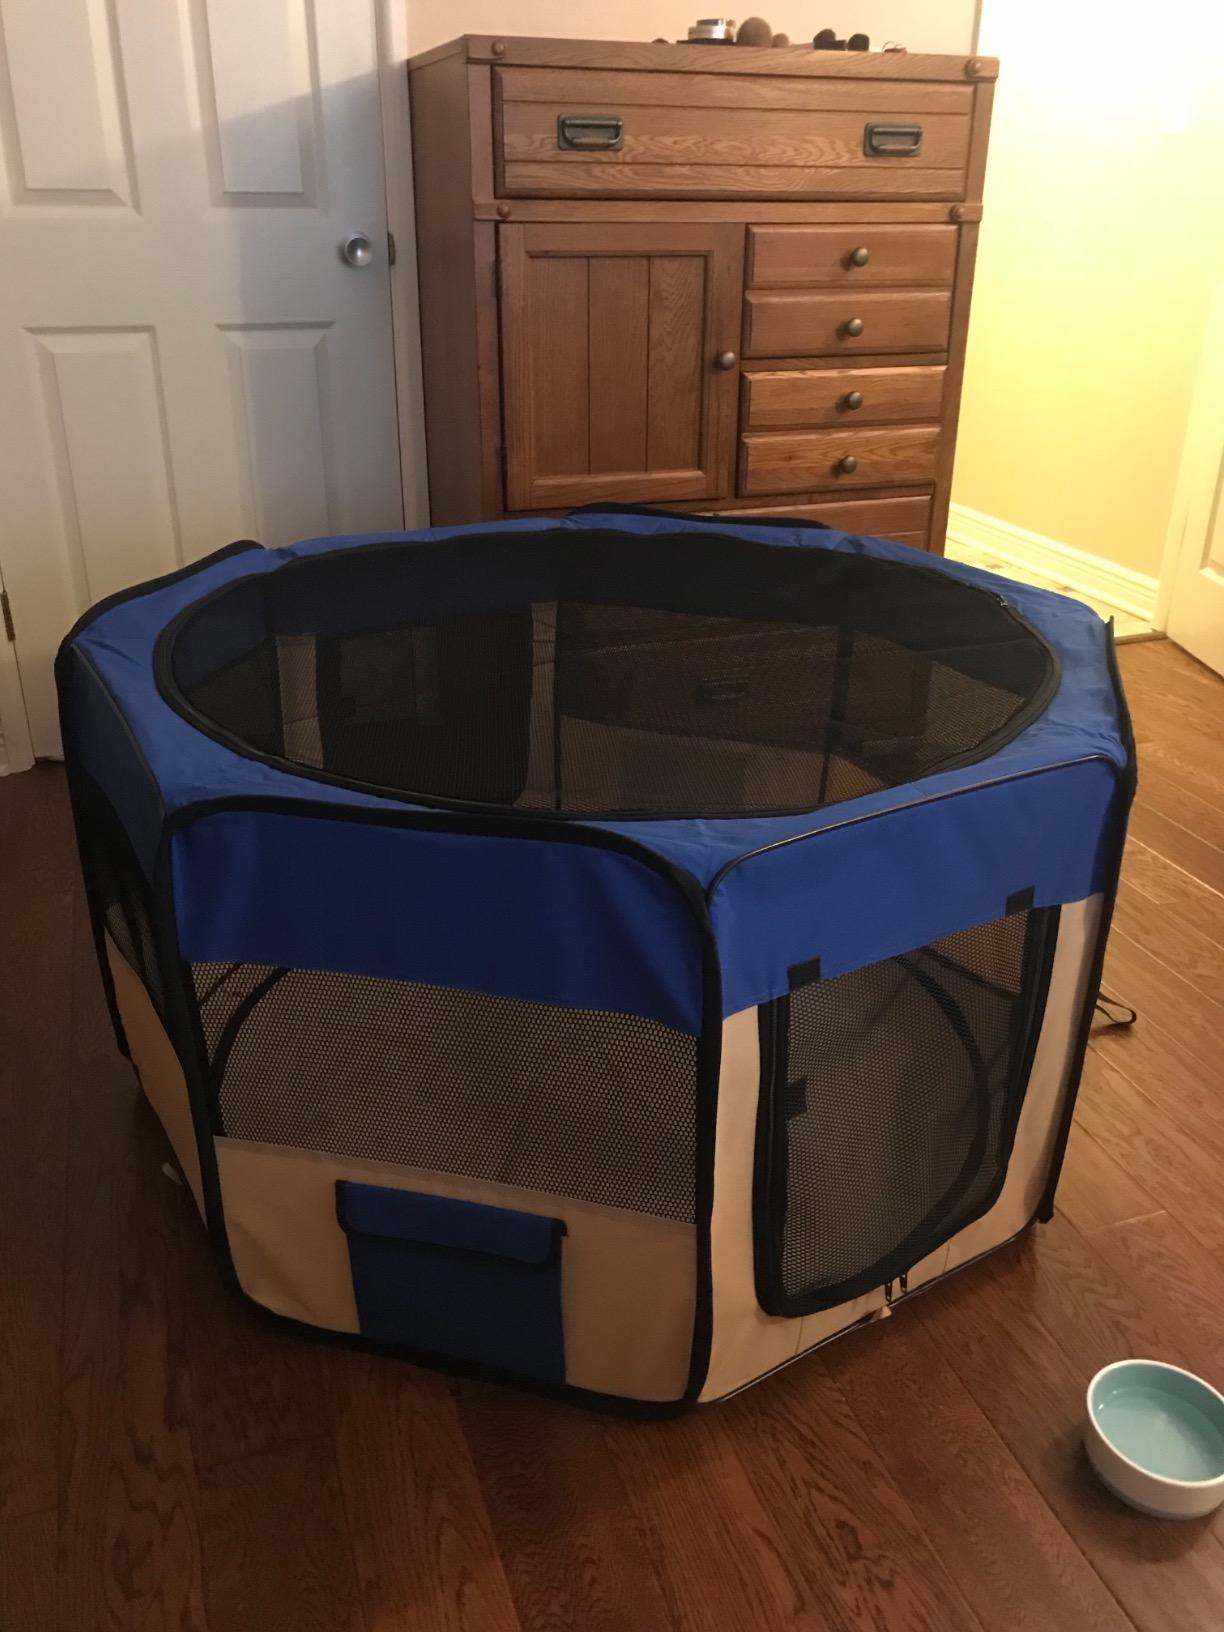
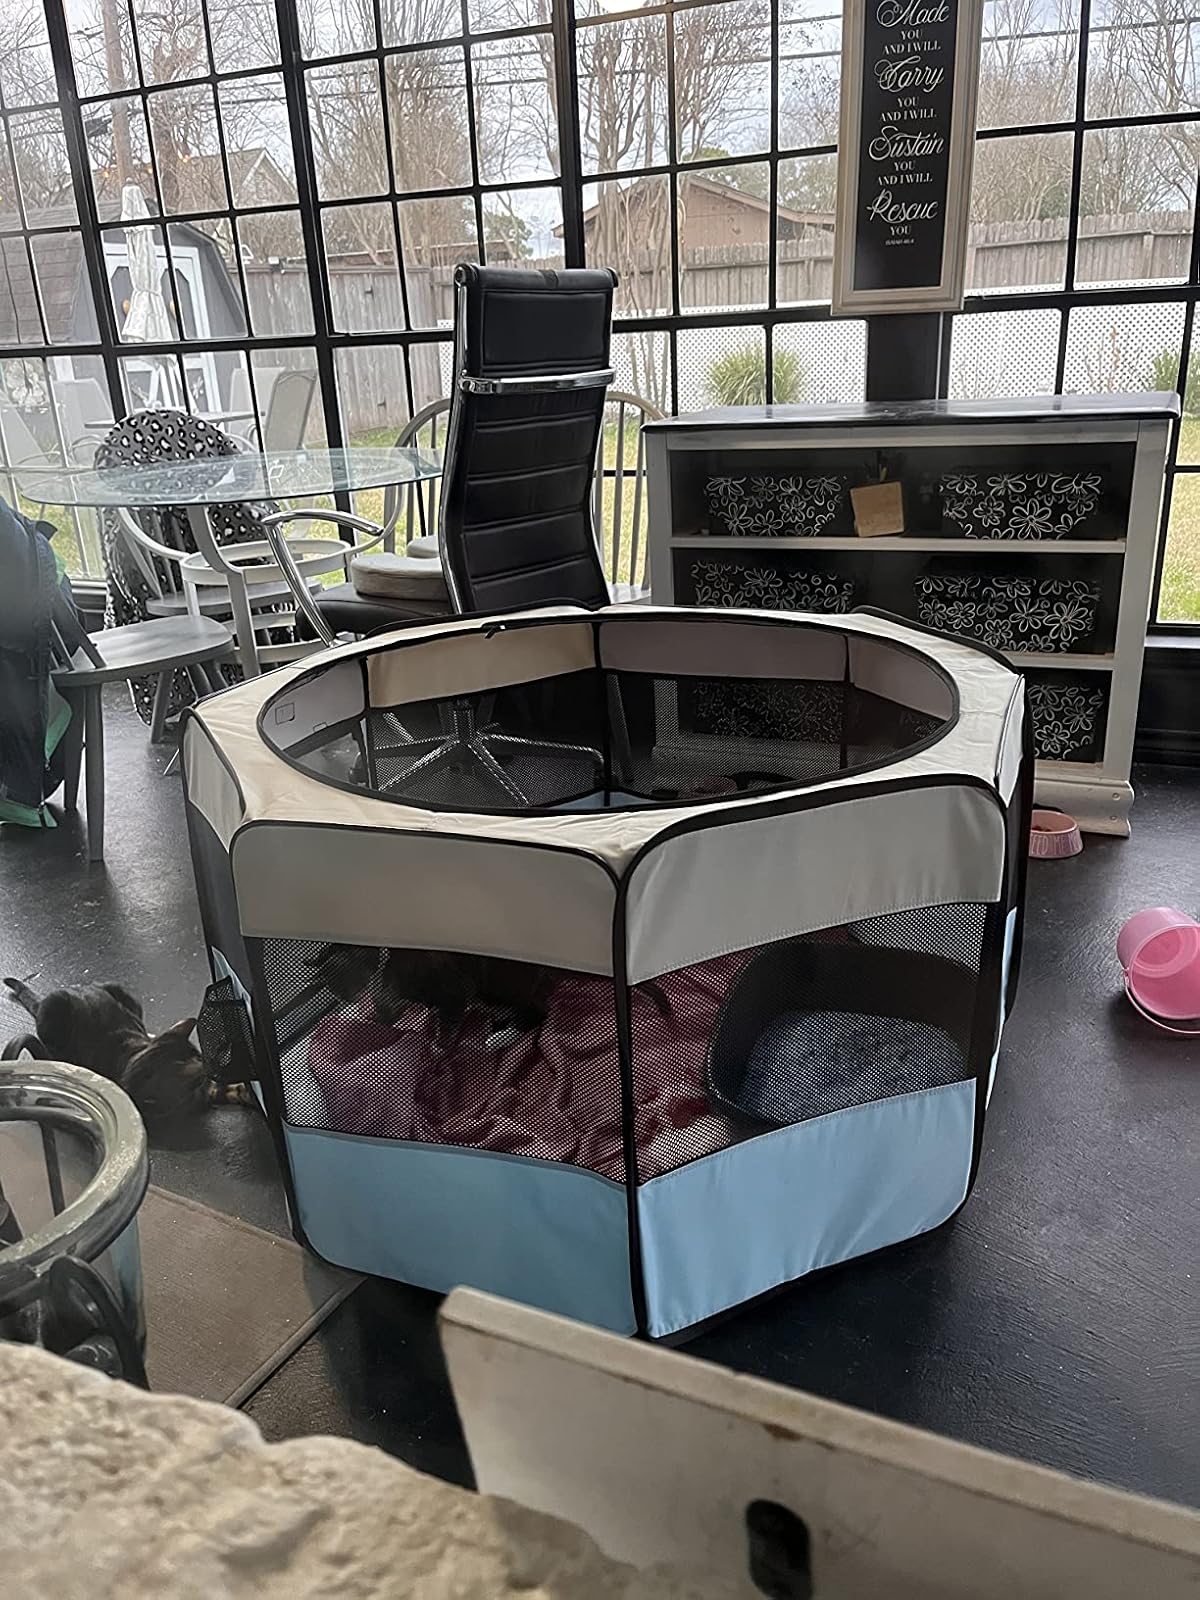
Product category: items_kennel
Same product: no